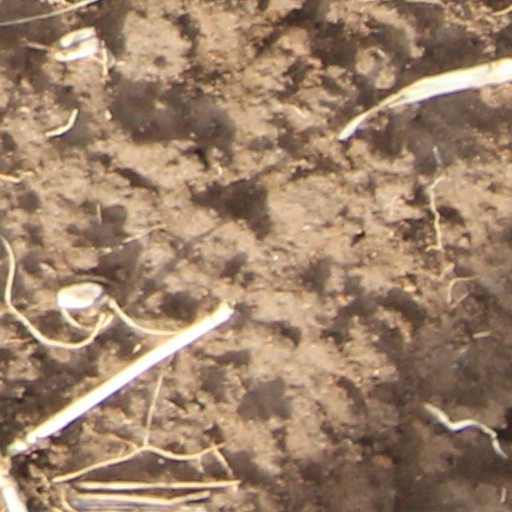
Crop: wheat